Phyllodesmium

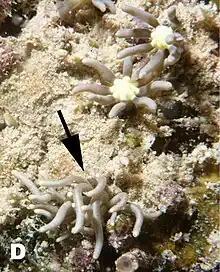
"Phyllodesmium briareum" (one specimen at the bottom of the image) and its food species, the coral "Briareum violaceum" (at the top of the image), showing how closely the nudibranch resembles its food source. It camouflages itself well from predators.

Species of the genus "Phyllodesmium" are carnivorous and feed on octocorals (for example, in the family Xeniidae). This is a unique feature within the Aeolidida.